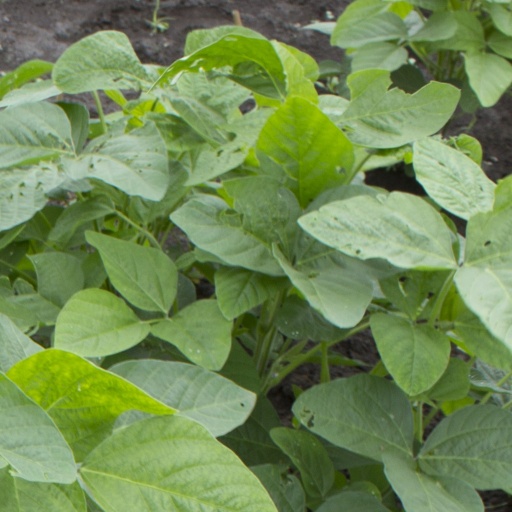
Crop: soybean